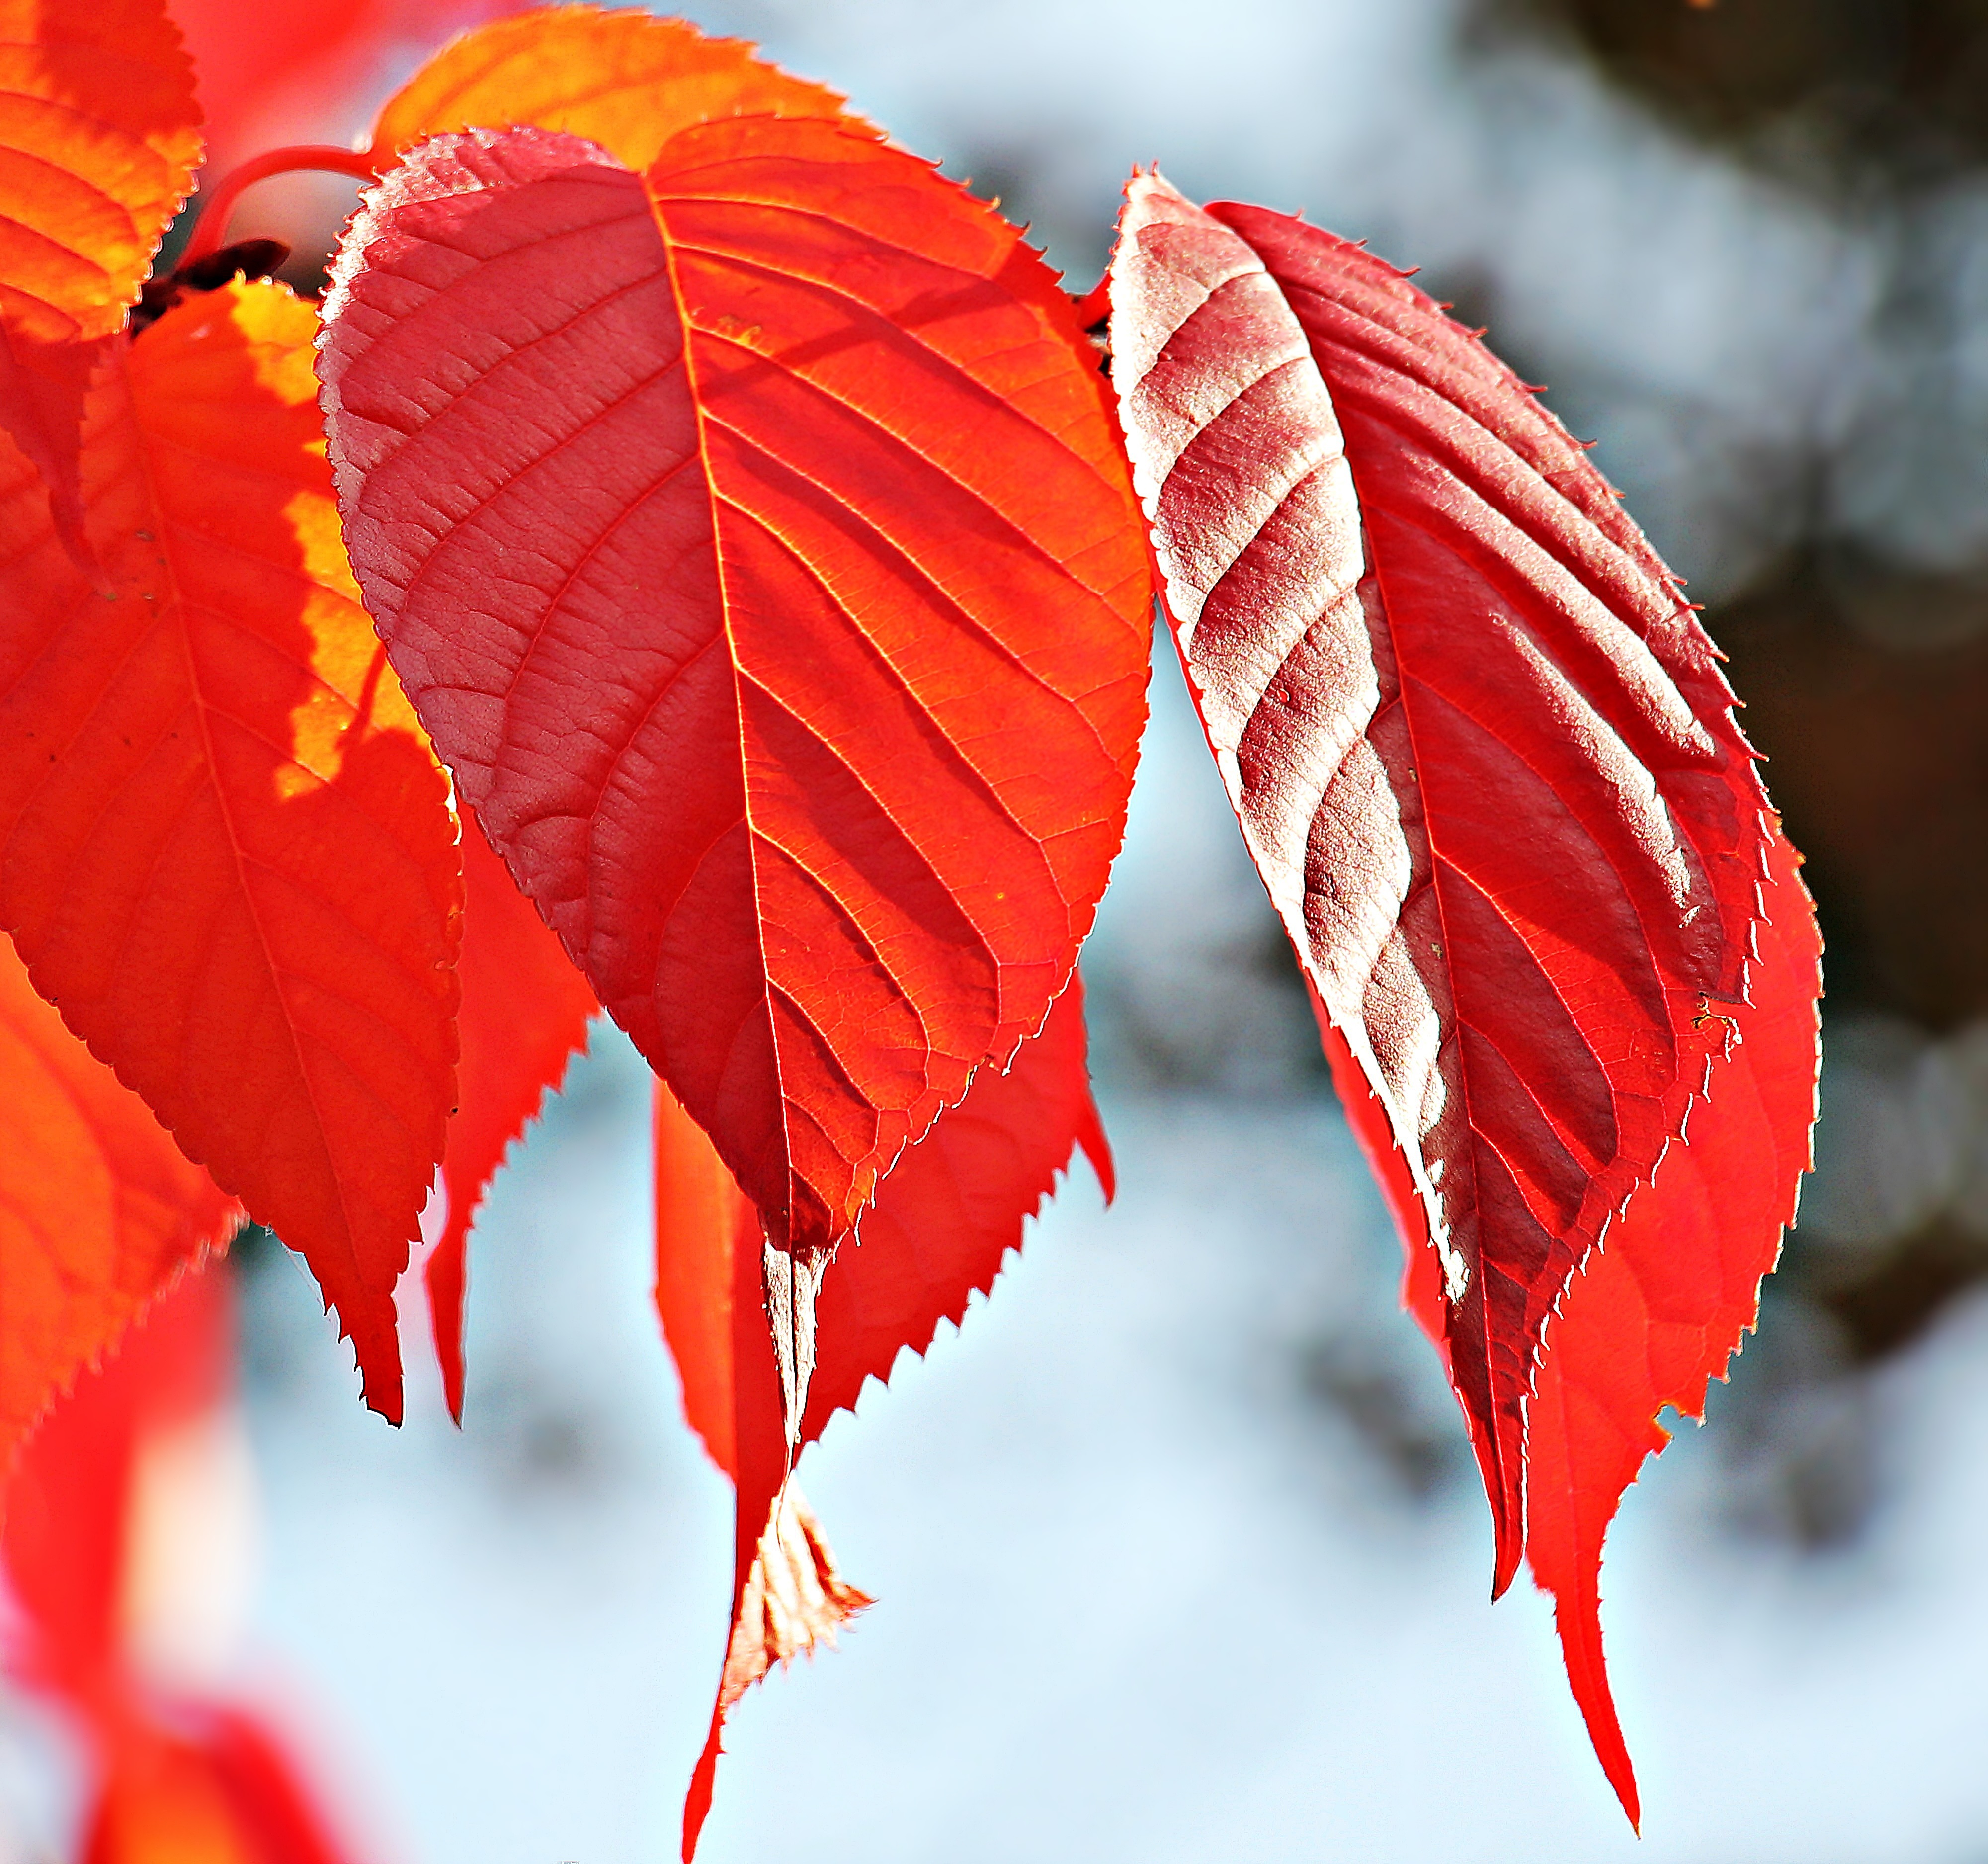
tree, nature, branch, light, blur, plant, sunlight, leaf, fall, flower, petal, decoration, red, color, macro, natural, autumn, colorful, season, maple leaf, close up, leaves, outdoors, focus, bright, vibrant, autumn leaves, fall leaves, autumn colours, macro photography